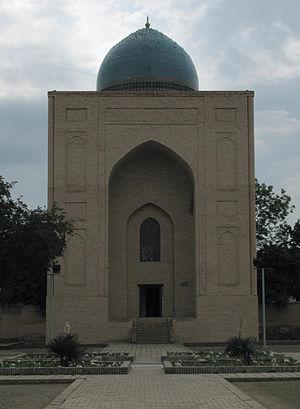
Un porche est, en architecture, une « pièce ou galerie se trouvant devant l'entrée d'une construction formant avant-corps bas, placé devant la façade du bâtiment qu'il commande » ; il est souvent hors œuvre. On peut le définir plus simplement comme une « construction en saillie qui abrite la porte d'entrée d'un édifice » ou comme « un vestibule, un hall ».